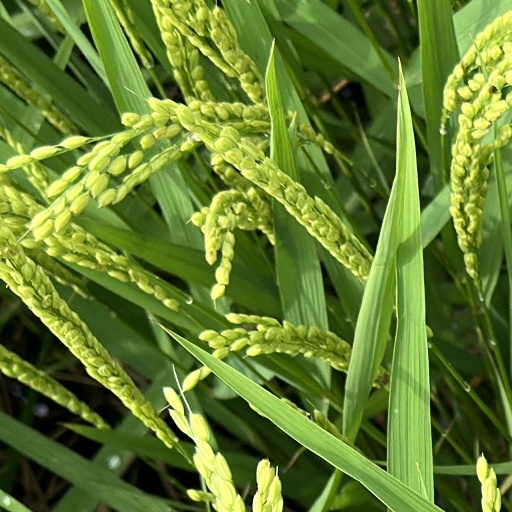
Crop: rice